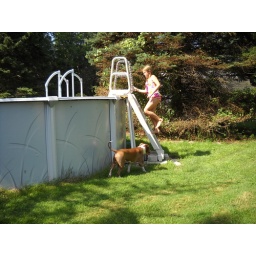
I took this because it shows what the person is doing along with the dog near the pool.